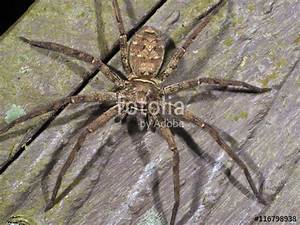
Label: ragno